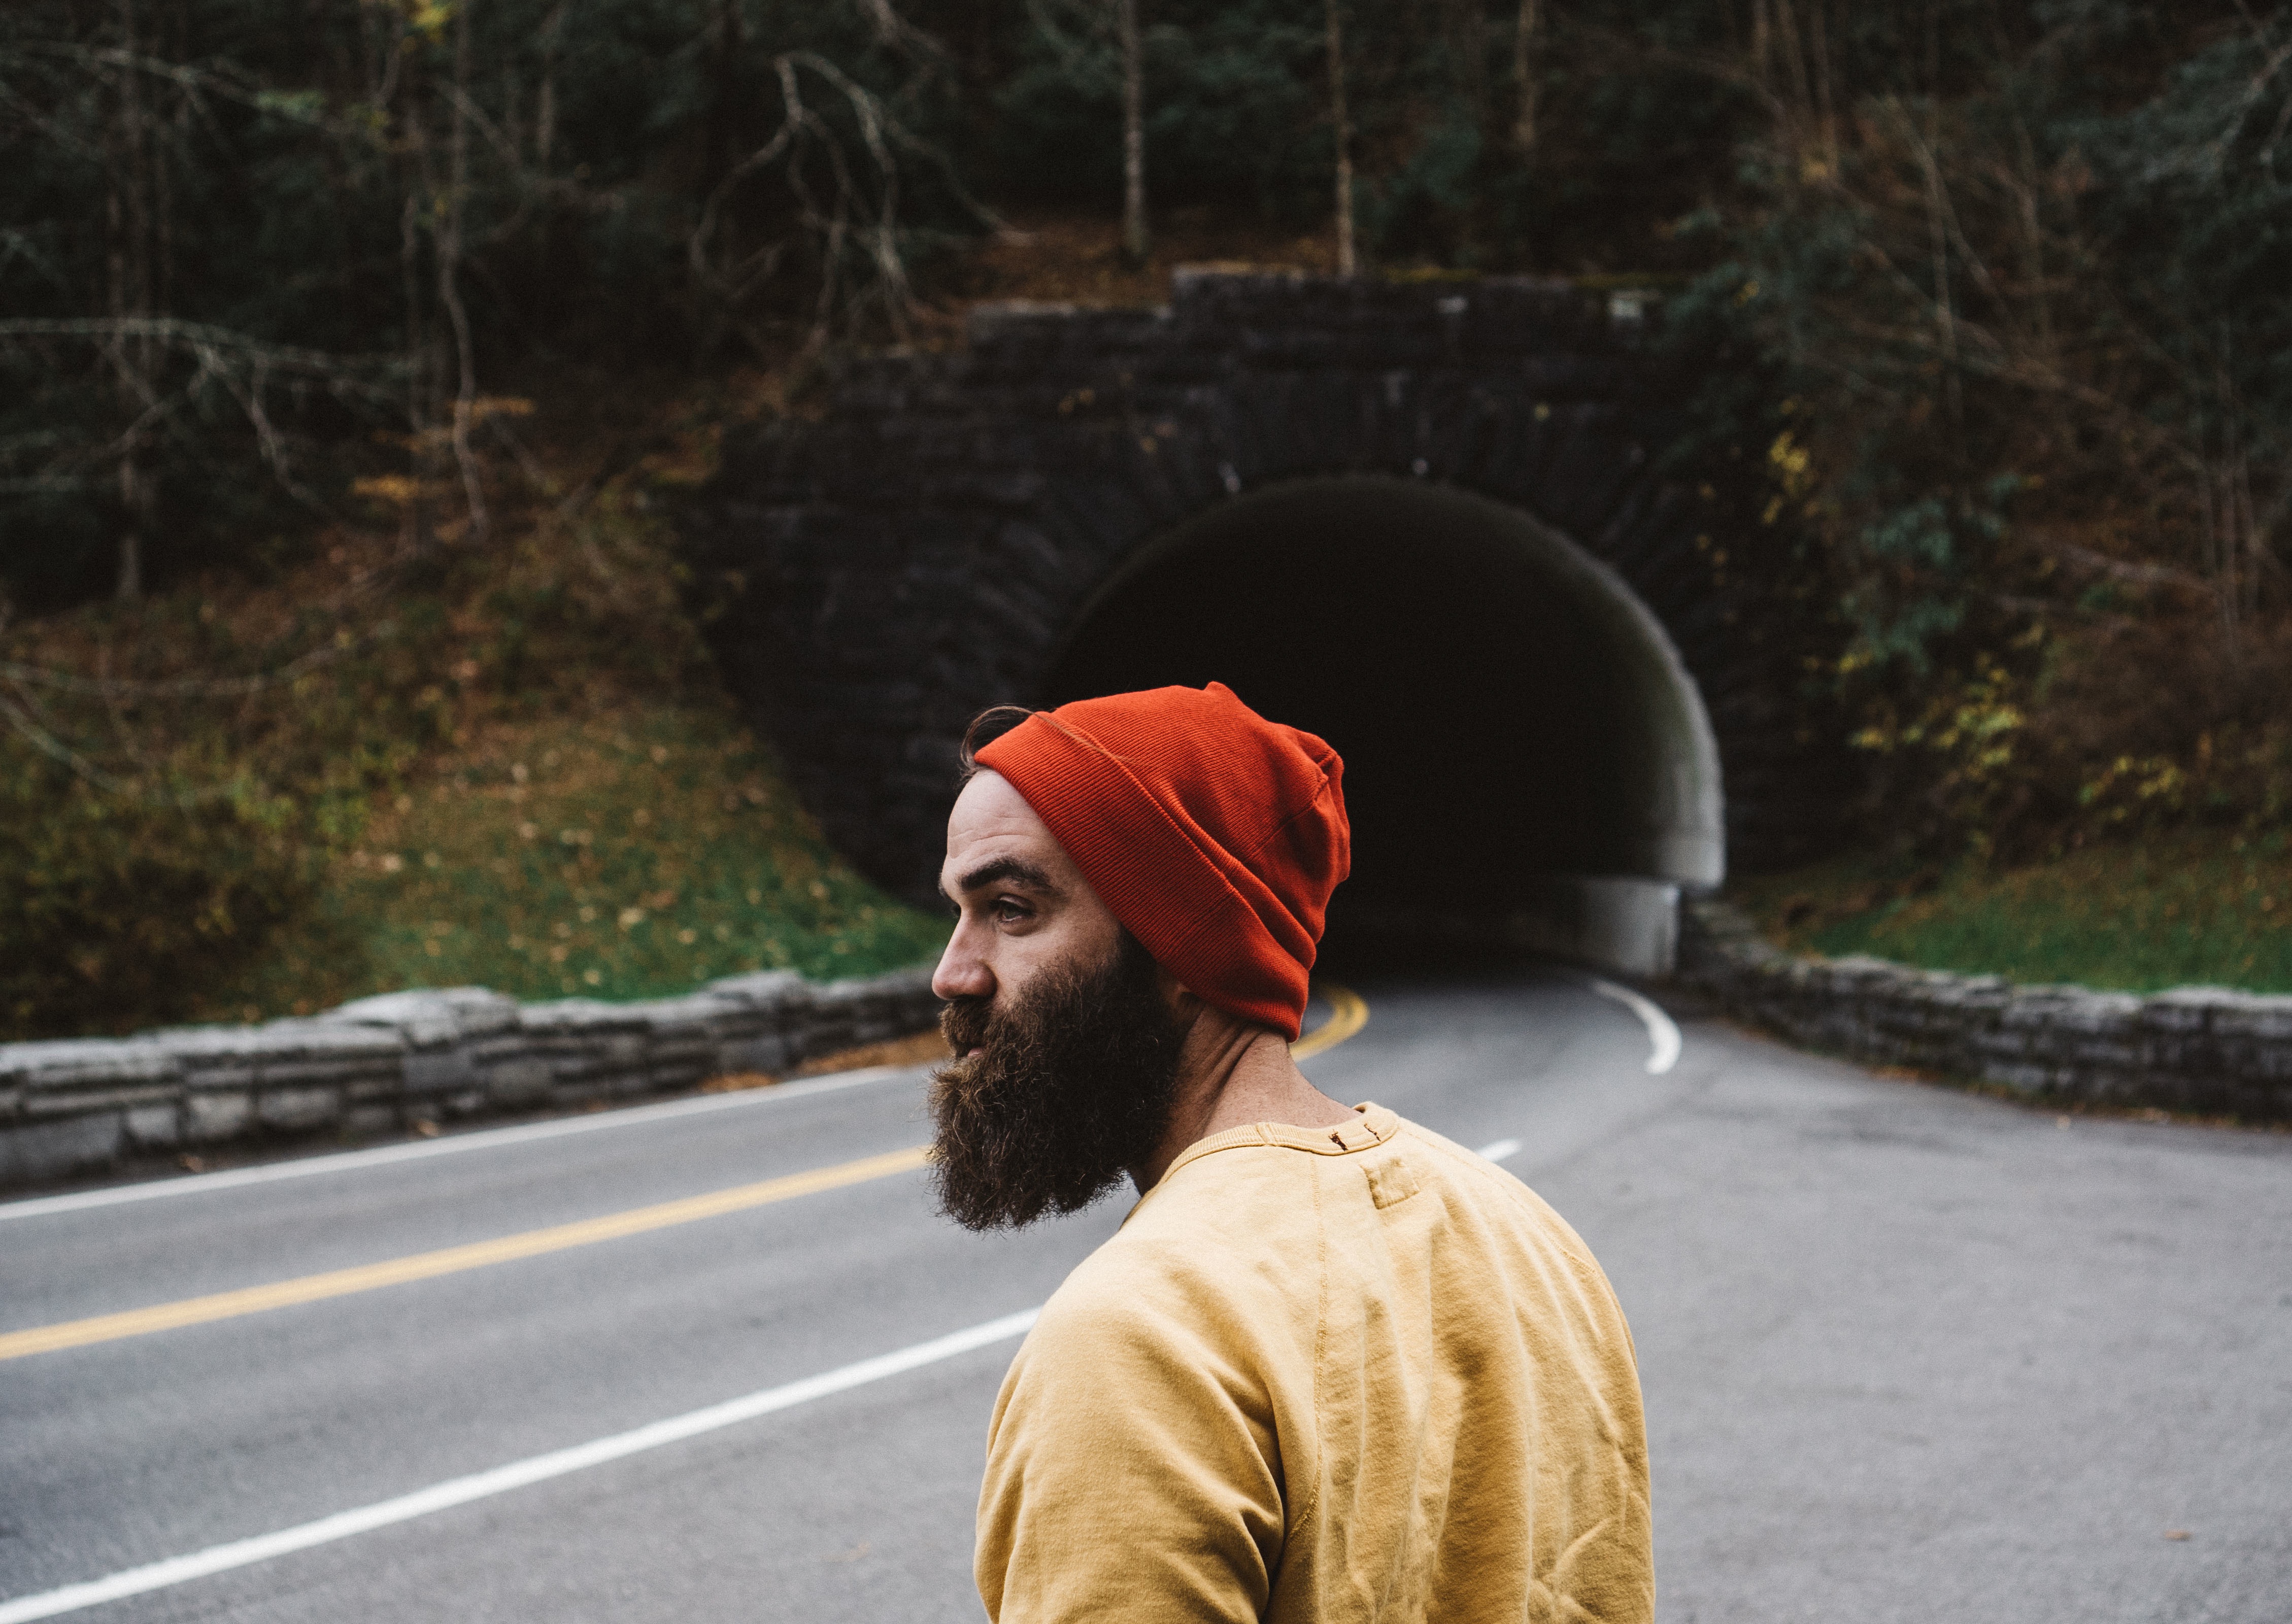
man, person, male, guy, portrait, red, color, photograph